Scandic Hotel Malmen

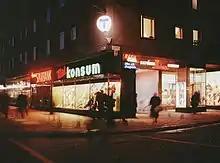
Hotell Malmen in 1958 with offices of the Stockholm Savings Bank and Konsum.

The hotel was built from 1948 to 1951 in place of the Stora Teatern which had been built in 1916 as one of Stockholm's largest film theatres. The hotel was one of the interesting commercial designs of the 1950s designed as modernist architecture. The building was built by Kommunal Hotell AB. The building was designed by Georg Varhelyi and Carl-Axel Acking. Acking's design was classy but raw, for example conservation of space was done with narrow rooms and using couch beds as extra beds.